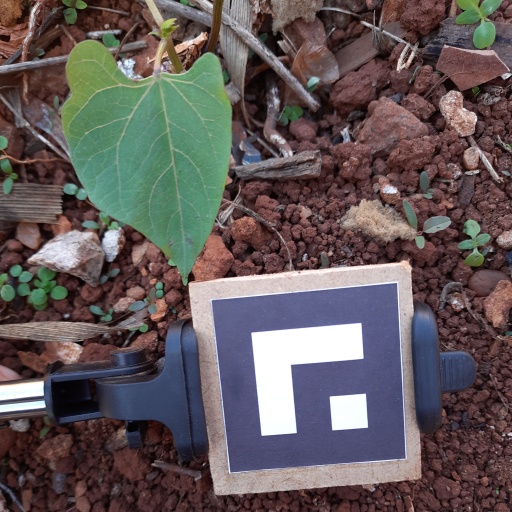
Observations: wavy surface, no eating holes, under shade